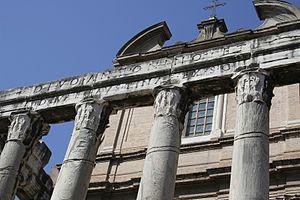
Inscription dédicatoire du temple d'Antonin et Faustine
Le temple d'Antonin et Faustine est un temple romain situé sur le côté nord de la Via Sacra à l'entrée du Forum Romain. Il a été construit par Antonin le Pieux en l'honneur de son épouse déifiée, l'impératrice Faustine, décédée en 141. Le temple est dédié une deuxième fois après la mort et la déification d'Antonin le Pieux en 161.